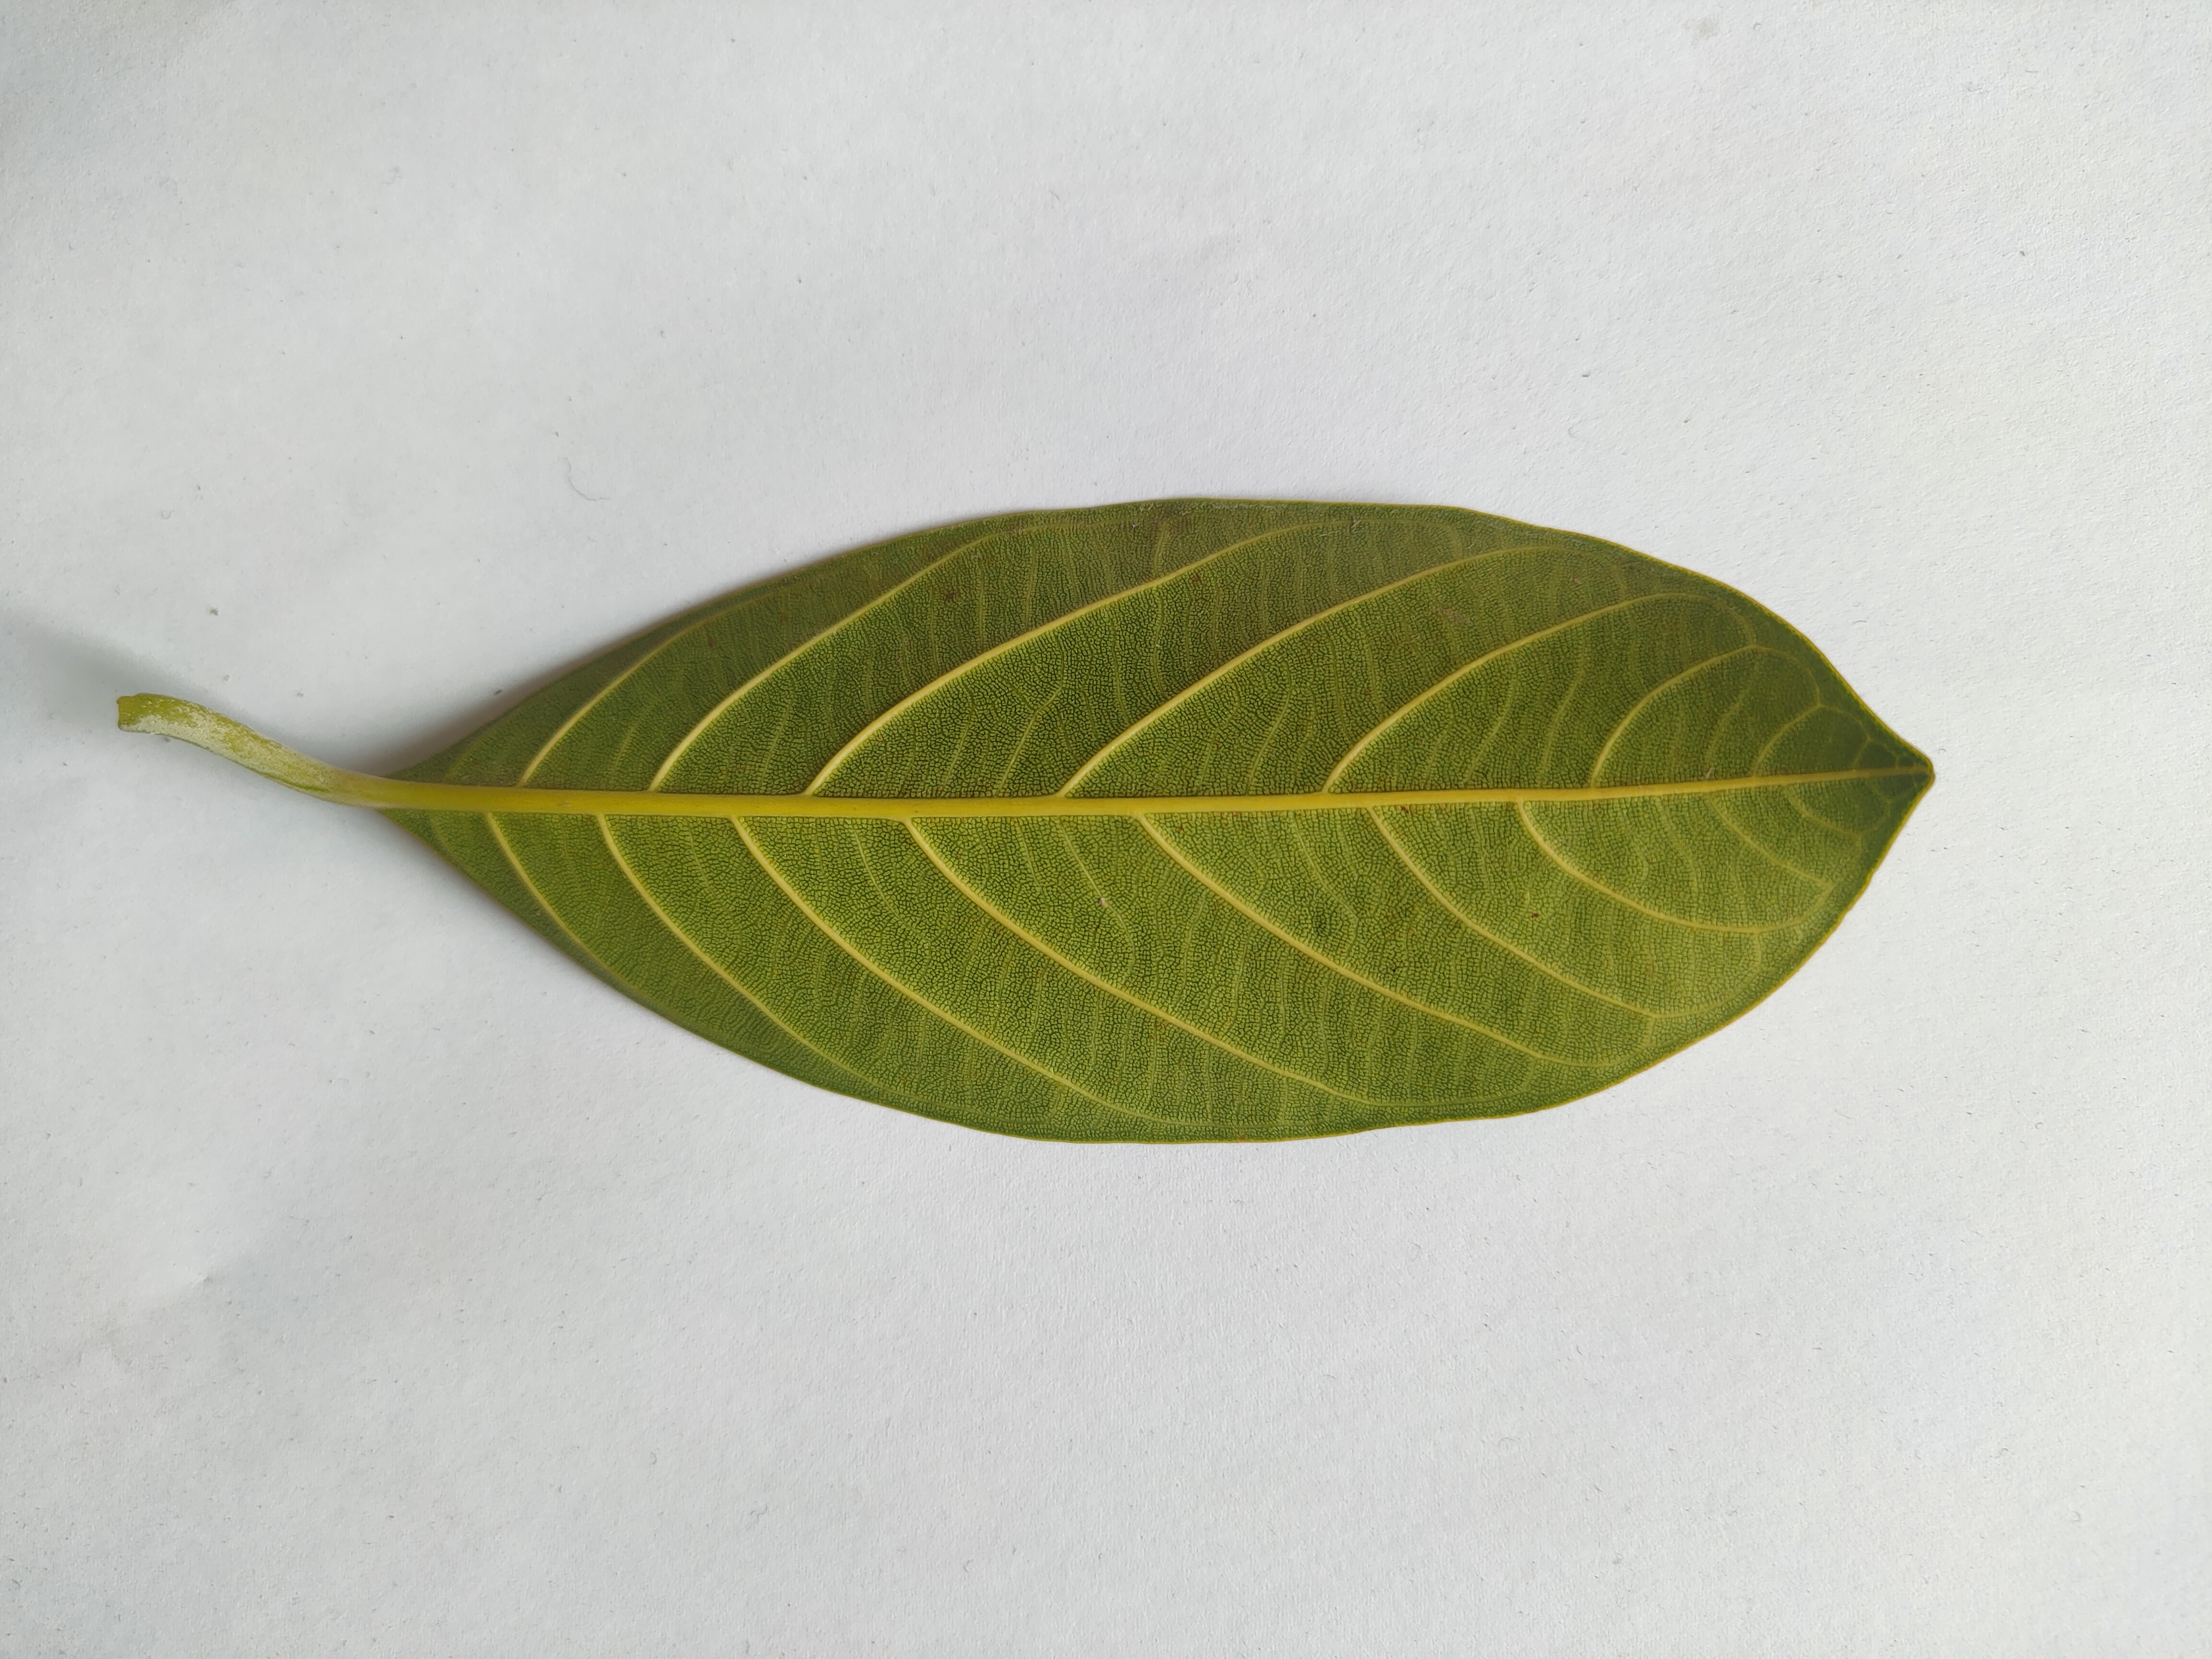
Leaf variety: Jackfruit